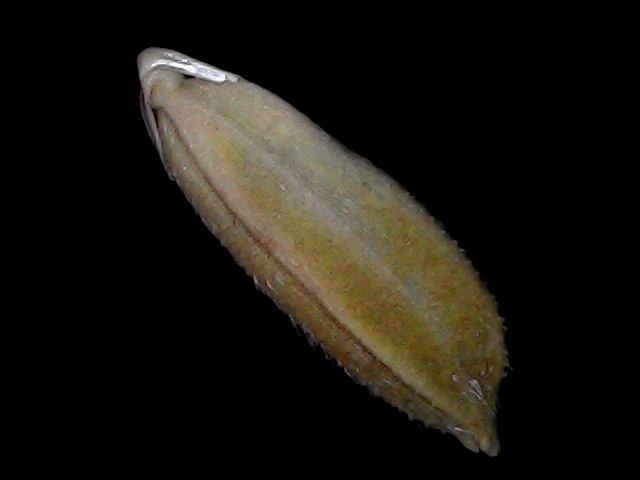
Rice variety: Bd56